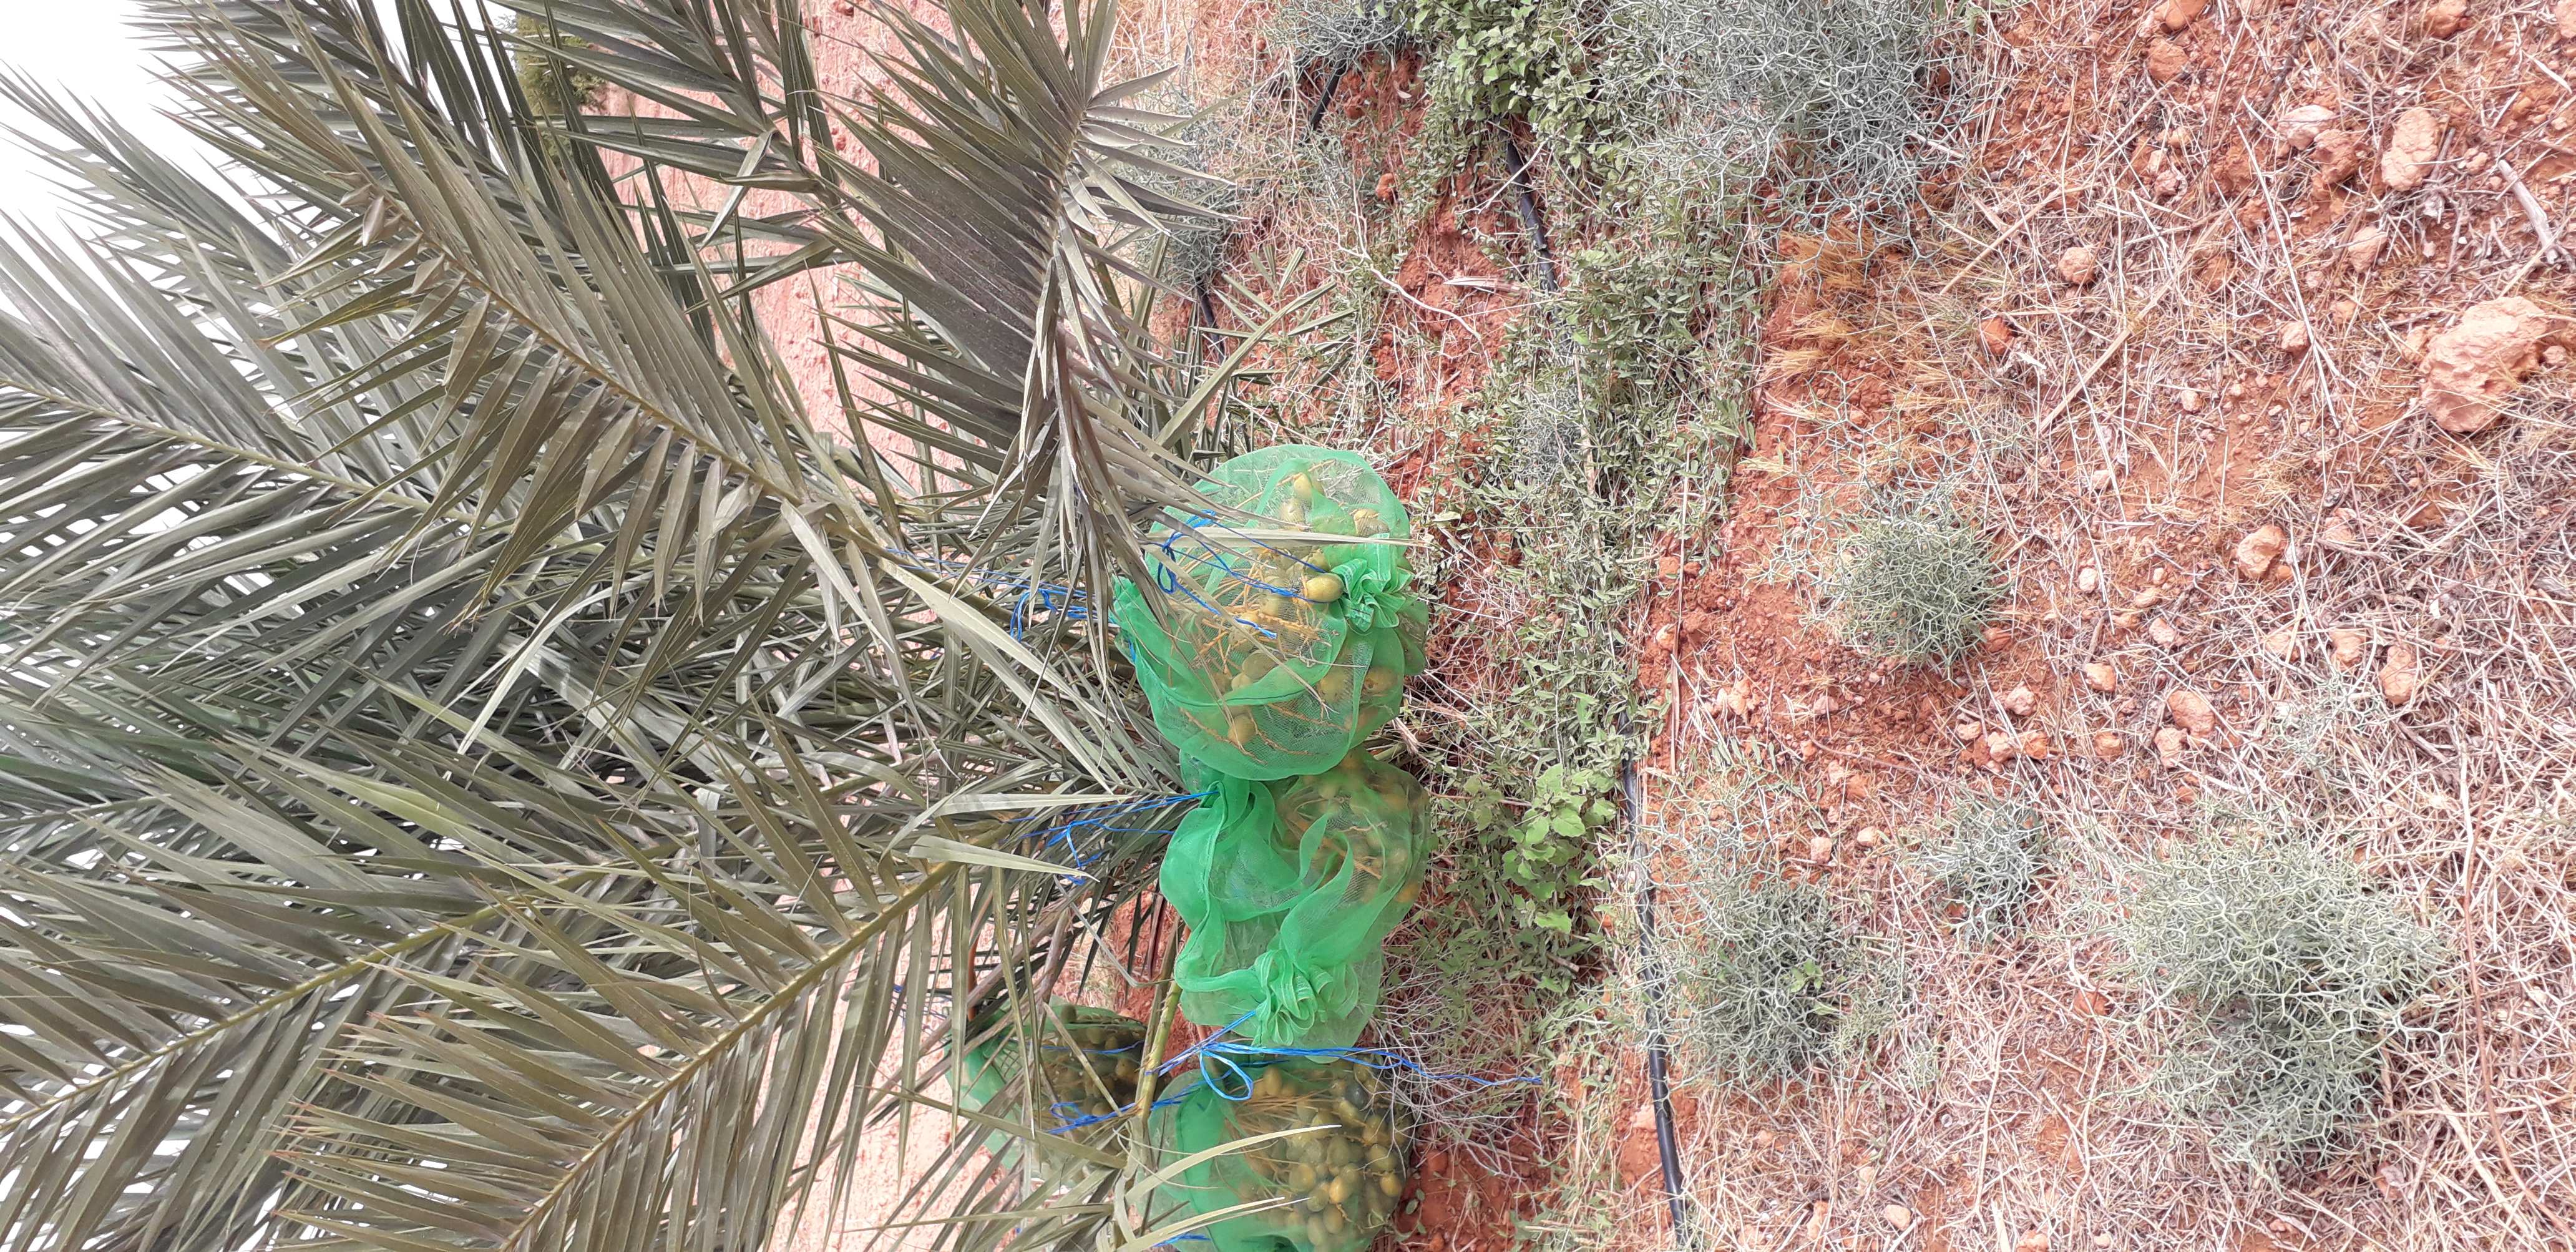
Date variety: Boufagous